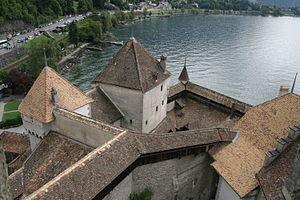
Château de Chillon, Suisse